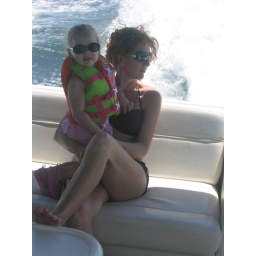
Going for a boat ride in the ocean